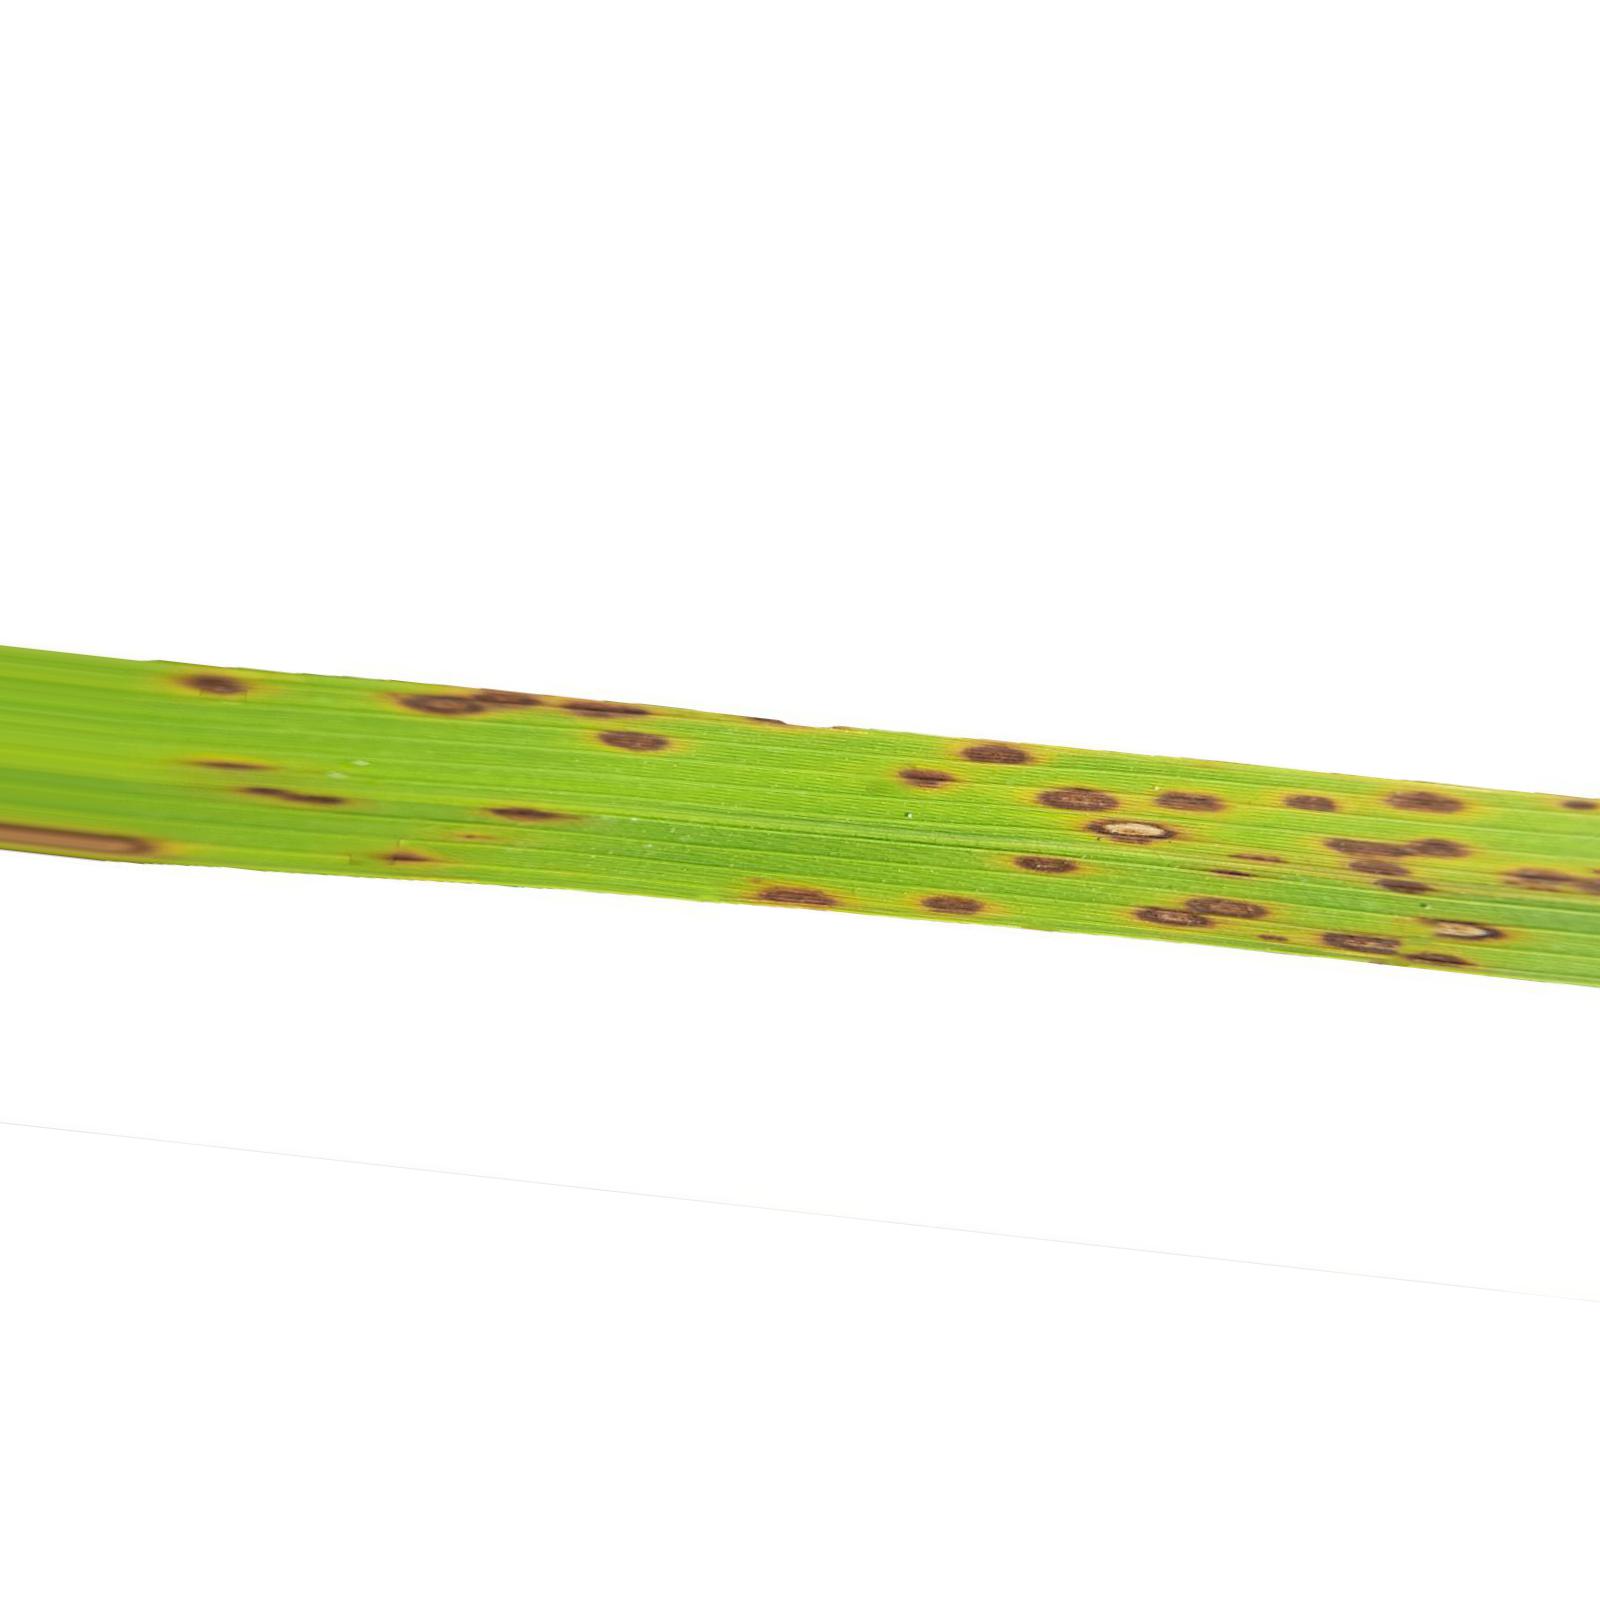
Nhãn: Bệnh Đốm Nâu ( Brown spot )